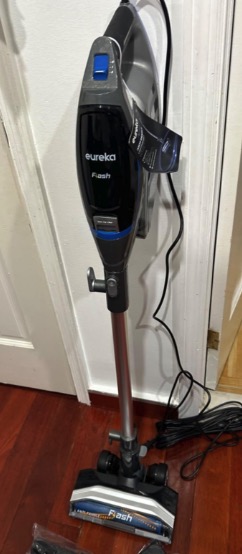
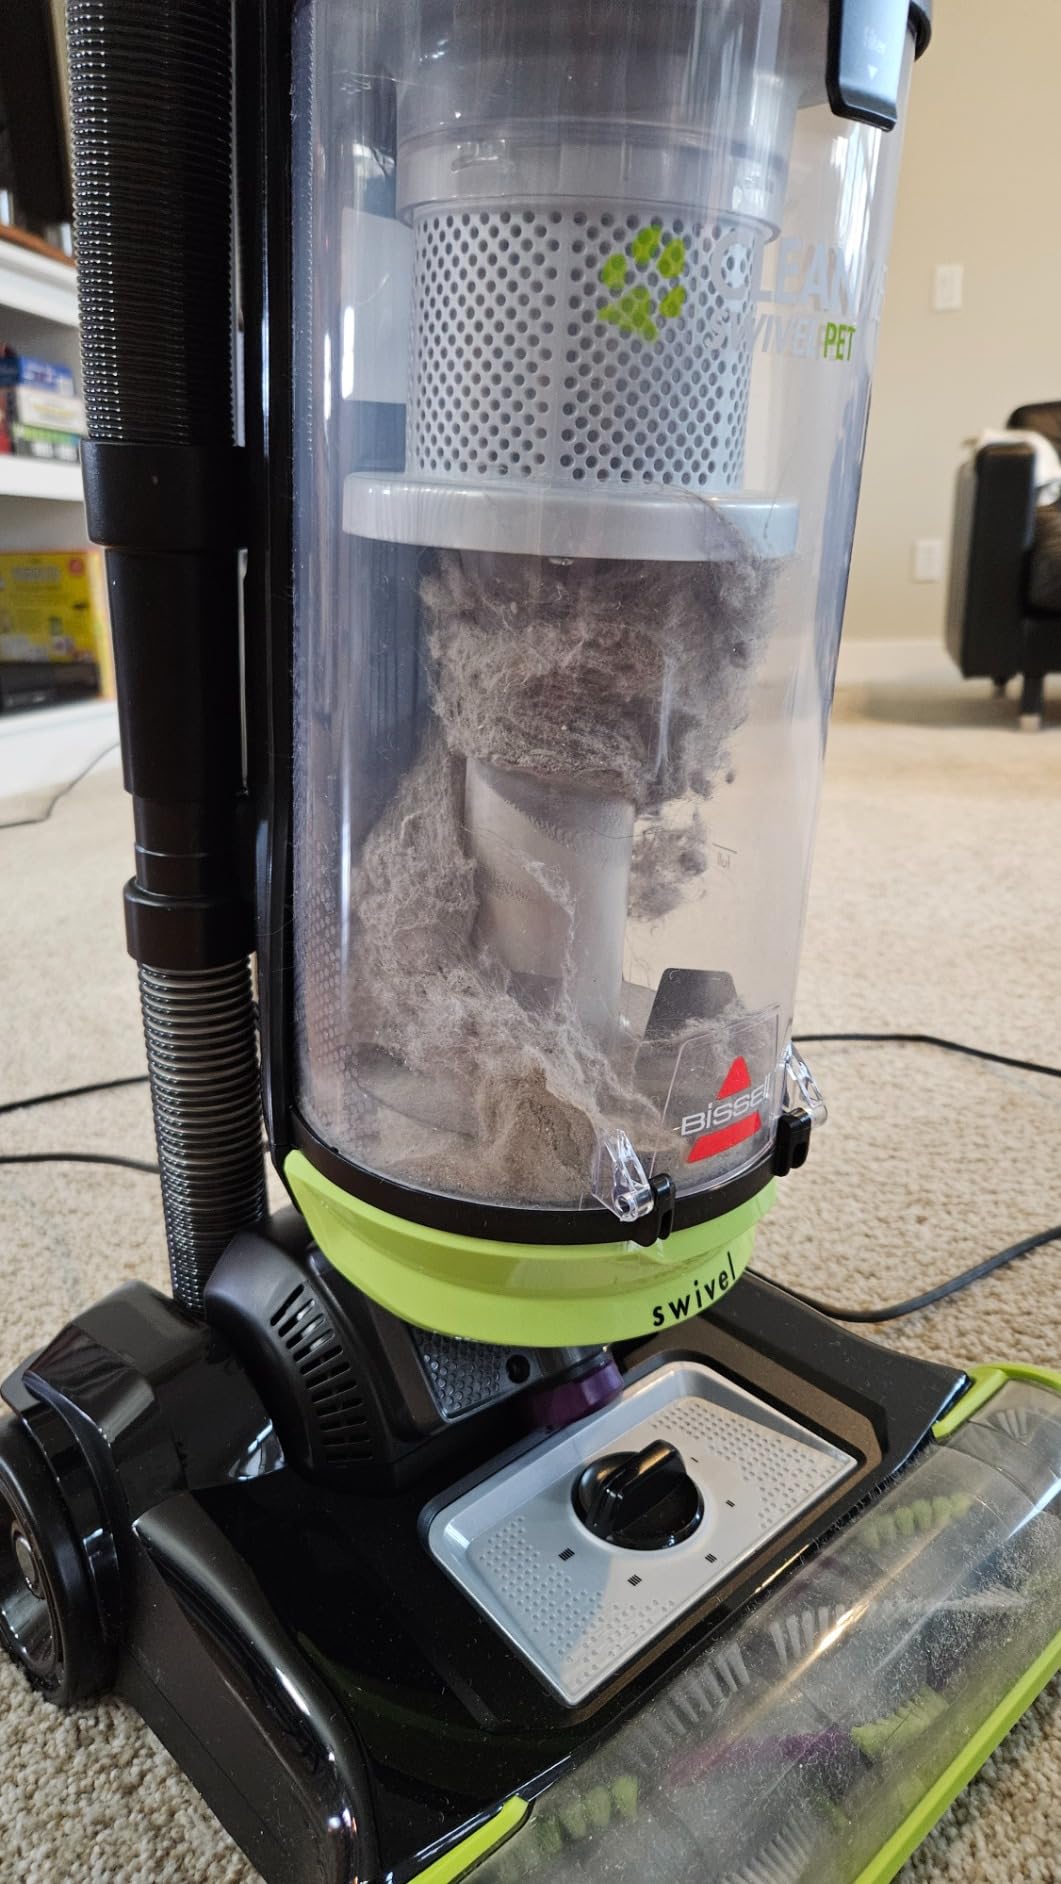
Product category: items_vacuum
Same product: no